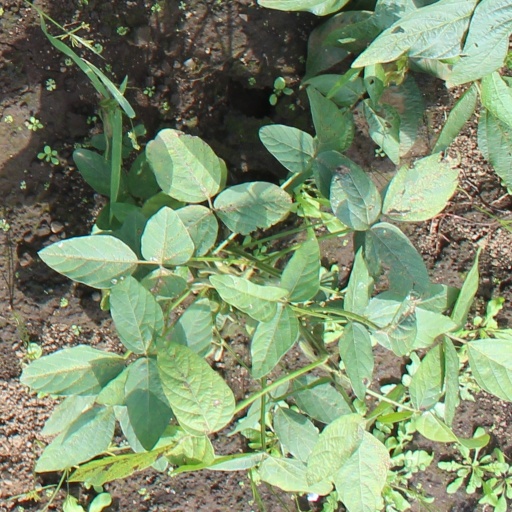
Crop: soybean